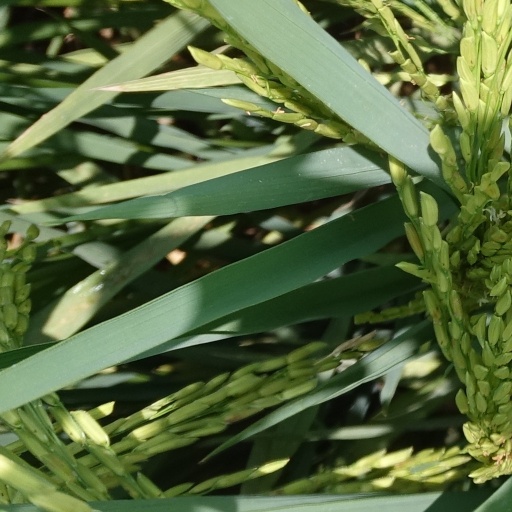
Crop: rice